Haunted – 3D

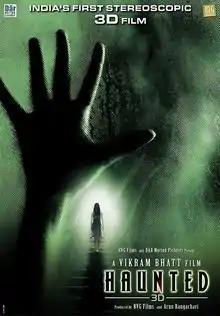
Theatrical release poster

Haunted – 3D is a 2011 Indian Hindi-language supernatural horror film directed by Vikram Bhatt, starring Mahaakshay Chakraborty, Tia Bajpai, Achint Kaur and Arif Zakaria. It is the first Indian stereoscopic 3D horror film.